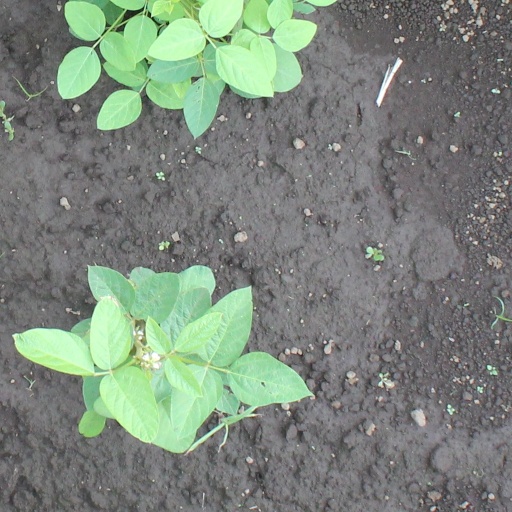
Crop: soybean